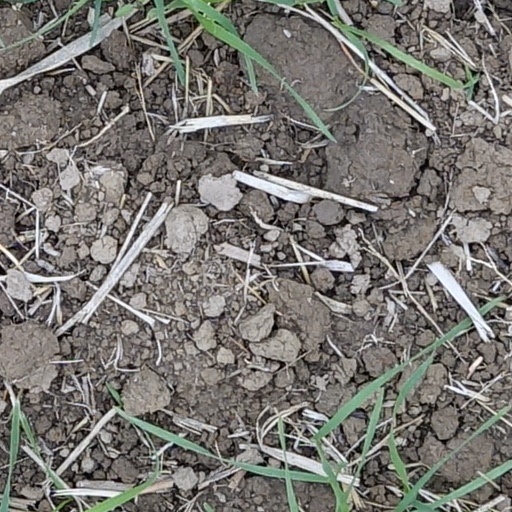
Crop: wheat